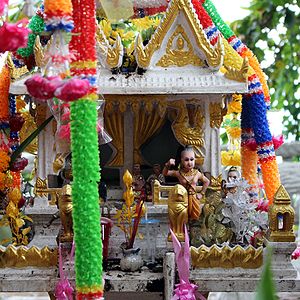
Folketro
Et åndehus i thailandsk folketro.
Beboere i et åndehus: en gammel mand og kone sidder bagerst, repræsenterende Jordherrens ånd (Lord of the Land), med dansepiger forrest som hjælpere. Andre hjælpere er engle og et udvalg af dyr. (Chaweng Noi Viewpoint, Koh Samui, Thailand, 2016)"
"Folketro blev tidligere kaldt ""overtro"", en betegnelse fra oplysningstiden med nedsættende klang. I dansk folketro genfindes elementer fra protestantisme, katolicisme og norrøn mytologi, parallelt med rester efter gamle videnskabelige systemer som astrologi og antikkens lægevidenskab.